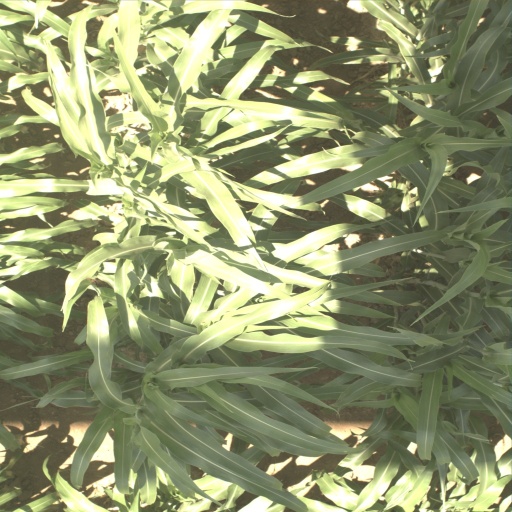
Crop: sorghum